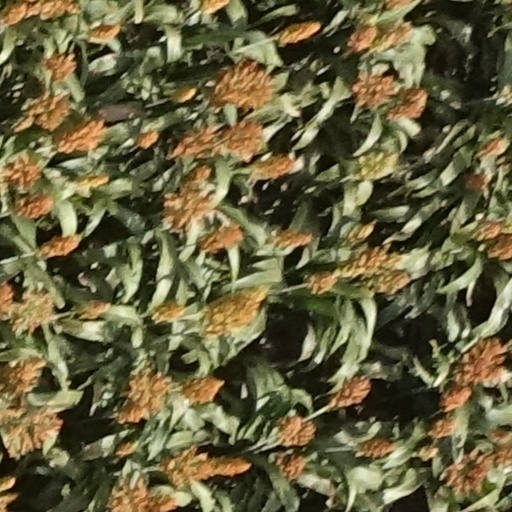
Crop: sorghum